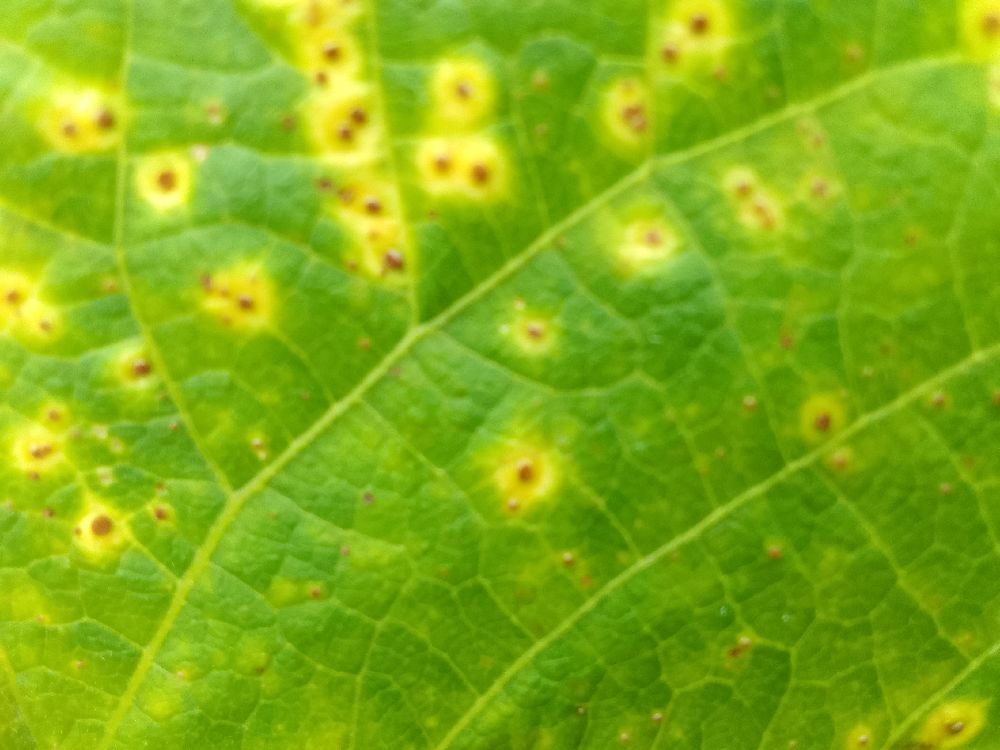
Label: rust